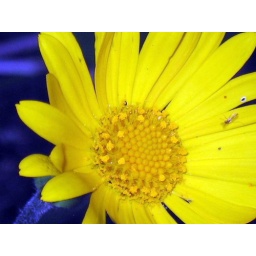
This picture was taken by my 15 yr old daughter... She's really taken to photography like a duck to water :)